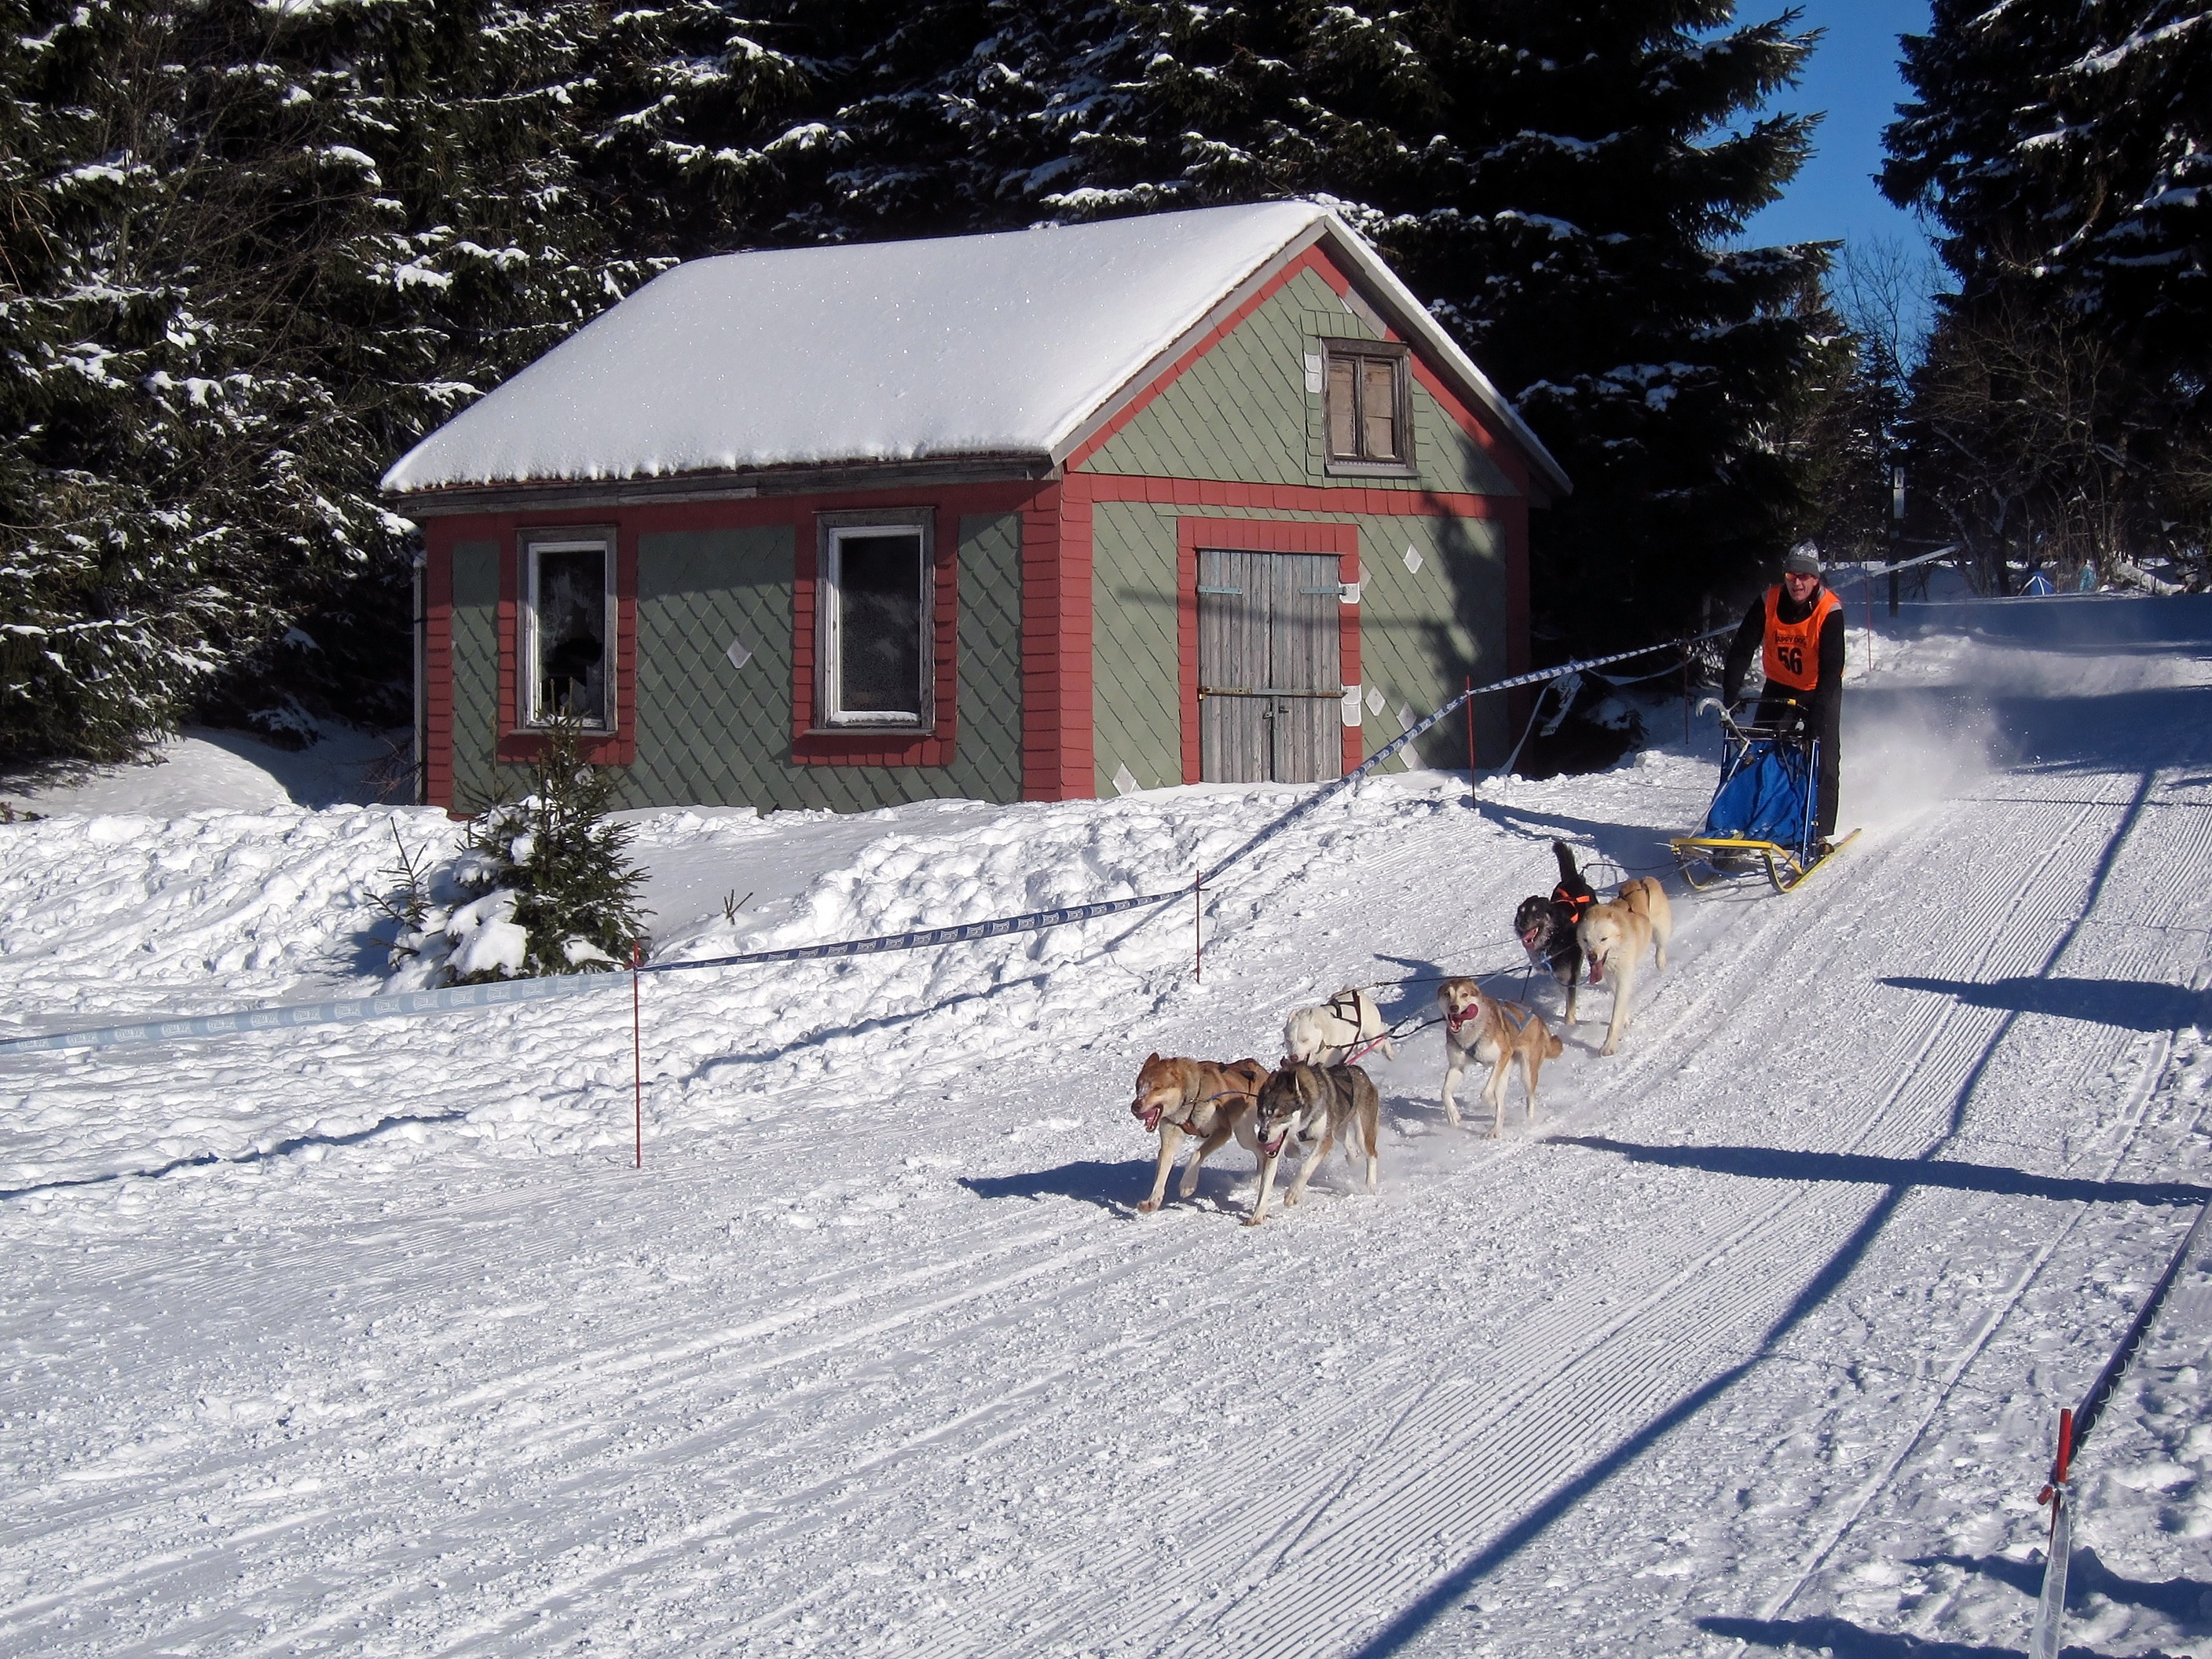
man, nature, snow, winter, sport, countryside, running, building, country, ice, vehicle, weather, season, race, competition, outside, dogs, sports, racing, germany, sled, piste, mush, nordic skiing, geological phenomenon